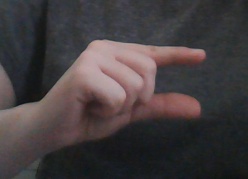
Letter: dal